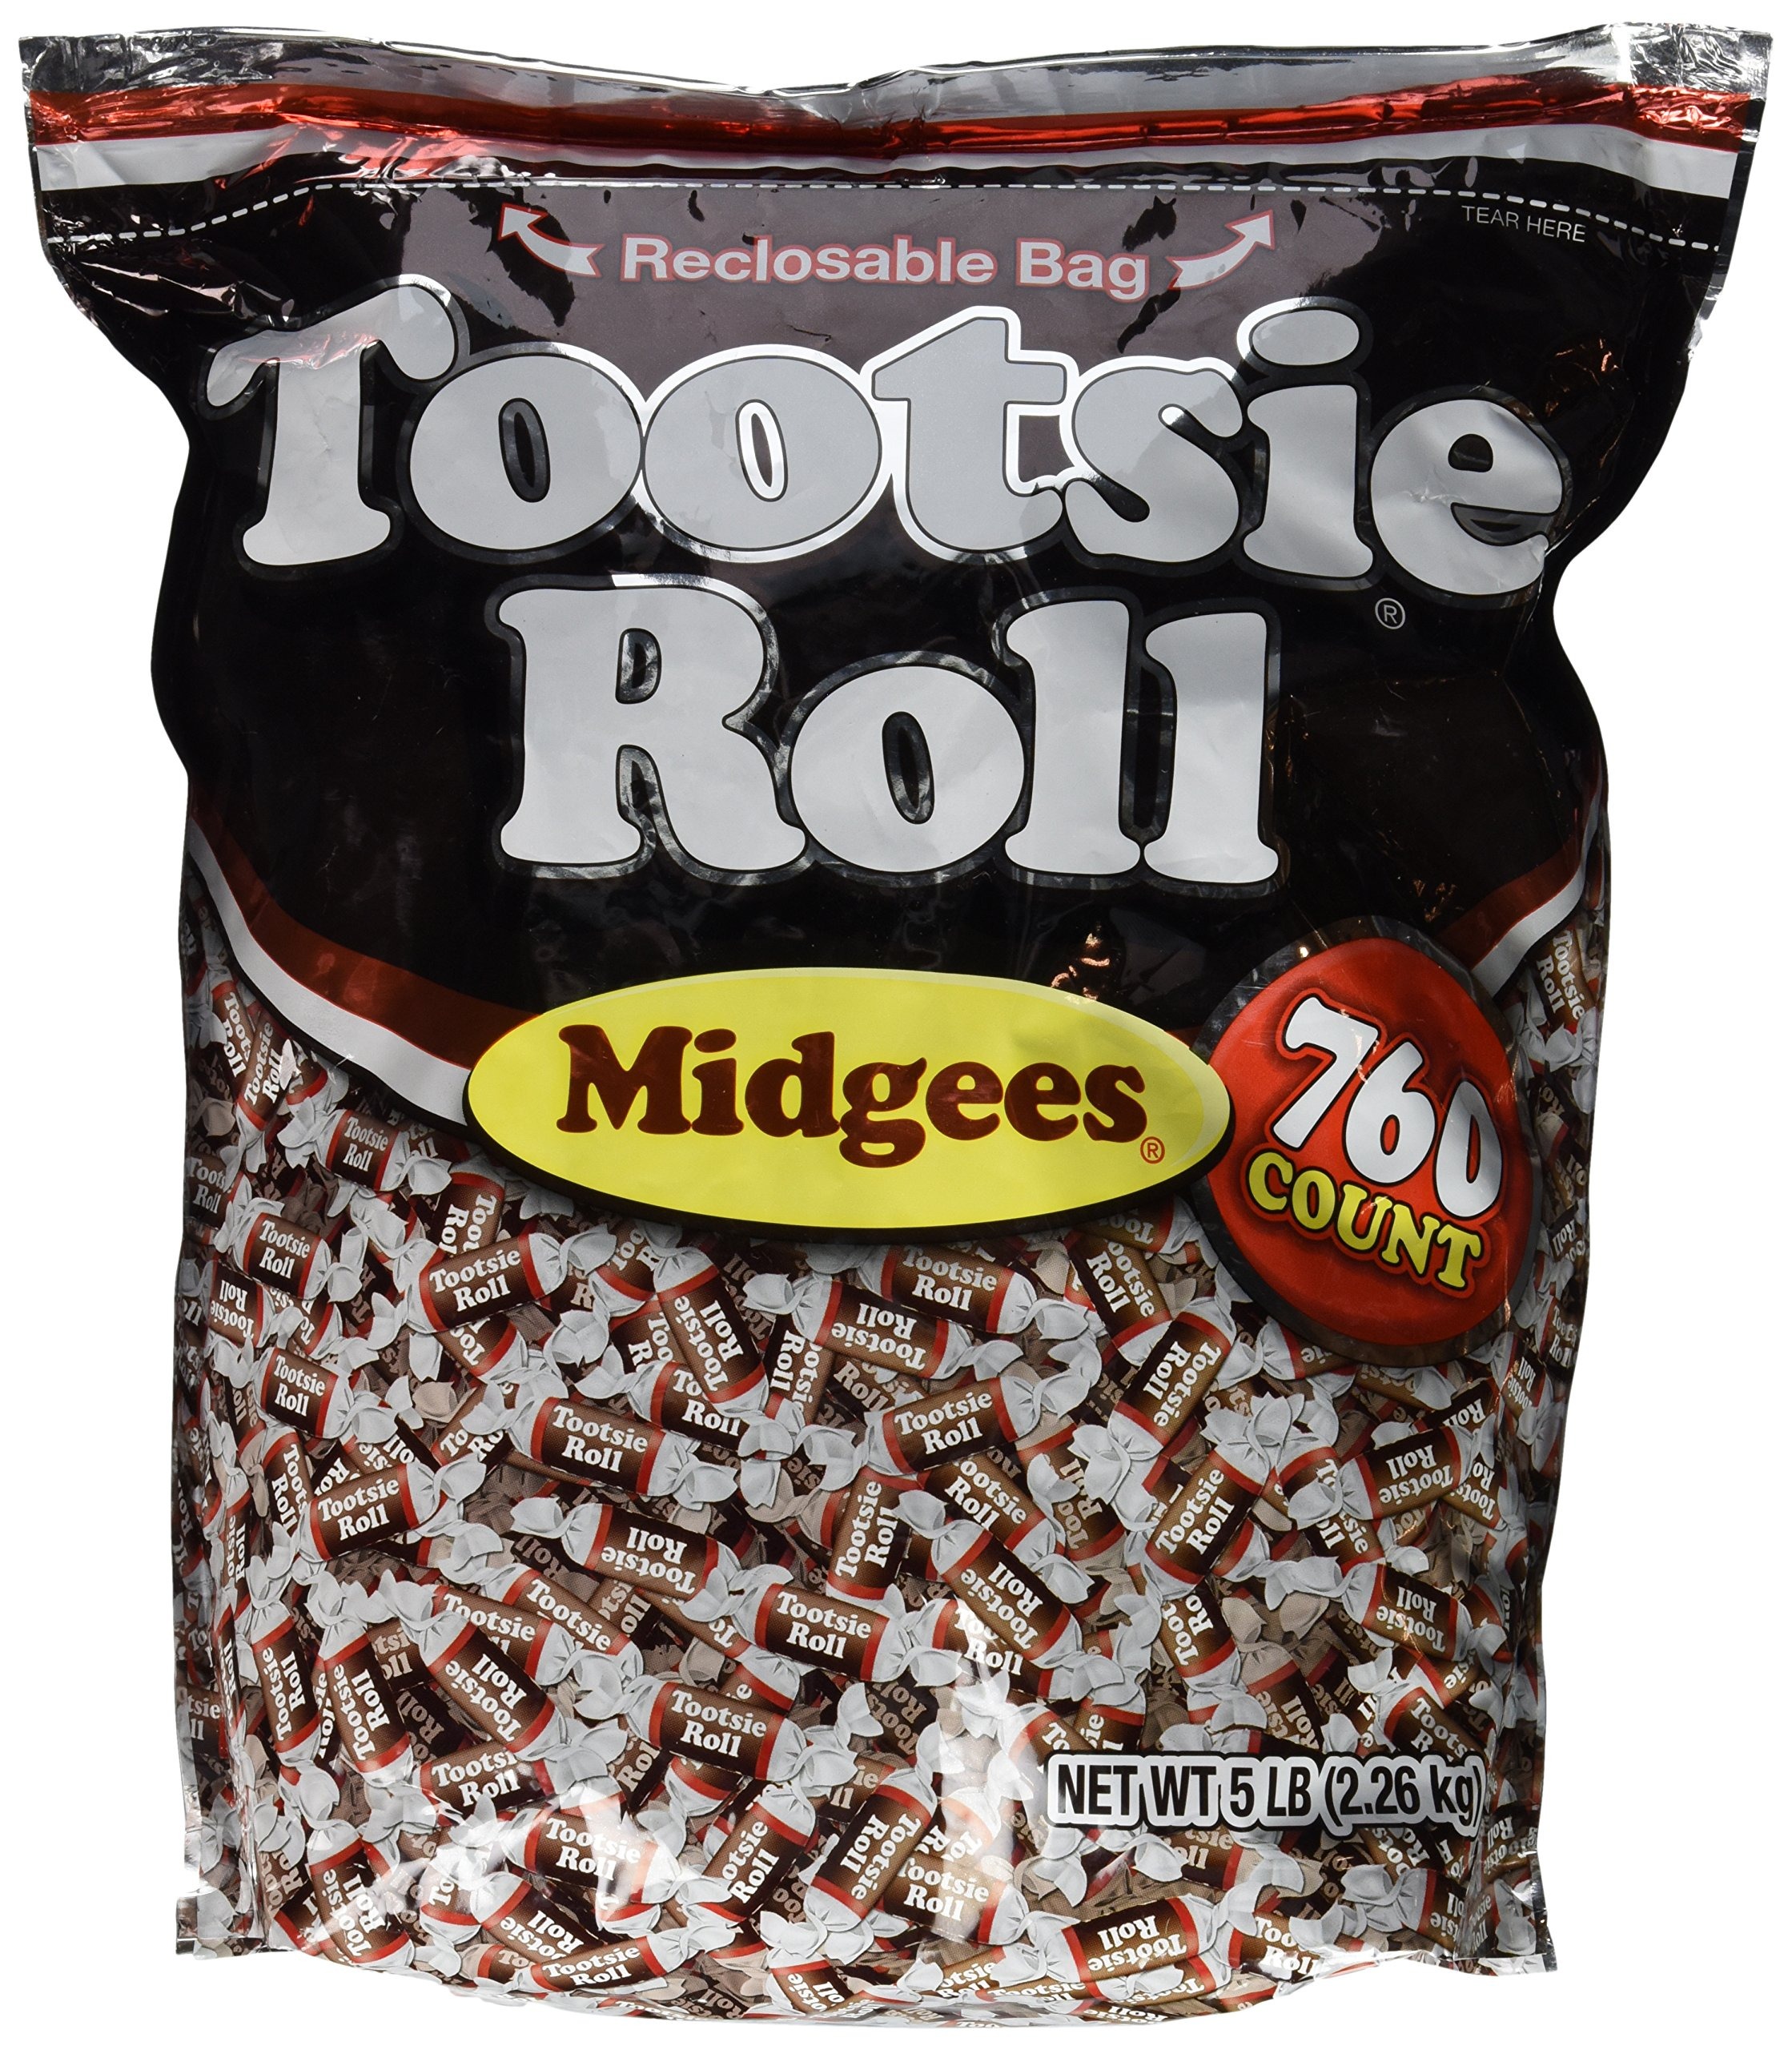
Item Name: Tootsie Roll Midgees Candy 5 Pound Value Bag 760 Pieces
Bullet Point 1: 5lb bag
Bullet Point 2: Classic flavor
Bullet Point 3: Perfect to share...Or not
Value: 80.0
Unit: Ounce

Price: 23.52